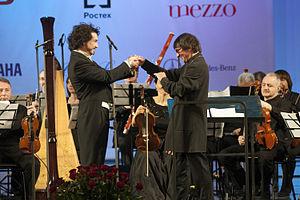
Gabriele Nani est un baryton italien.